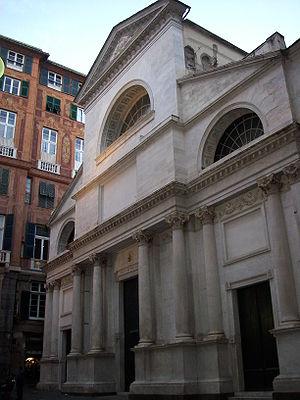
La basilique Santa Maria delle Vigne, originairement « Sancta Maria en Vineis » est une des plus anciennes basiliques catholiques de Gênes, en Italie.